The World Tour (Jay Chou)

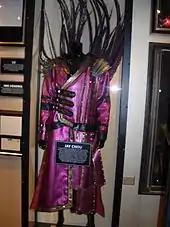
Chou's tour outfit at the Hard Rock 40th Anniversary exhibition in Seattle

The World Tour marked Chou's first large-scale world tour since the founding of his own record label, JVR Music. The tour features songs from his past seven albums, as well as tracks from his then-new album "On the Run!", totaling nearly 30 songs. Chou commented, "The performance will be even more impressive than three years ago, truly extraordinary. There will be more dance routines than before, and I've learned a lot that will be incorporated into the show."